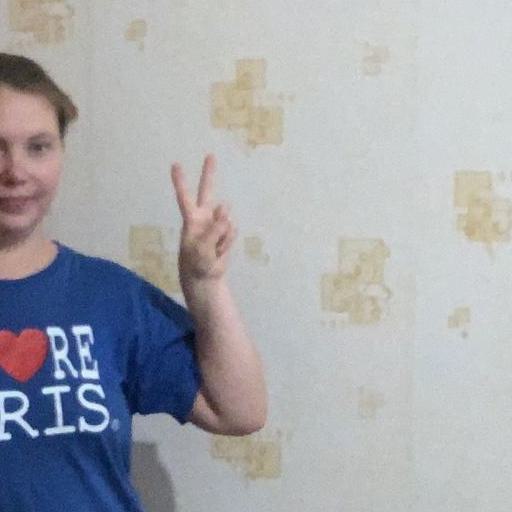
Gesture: peace